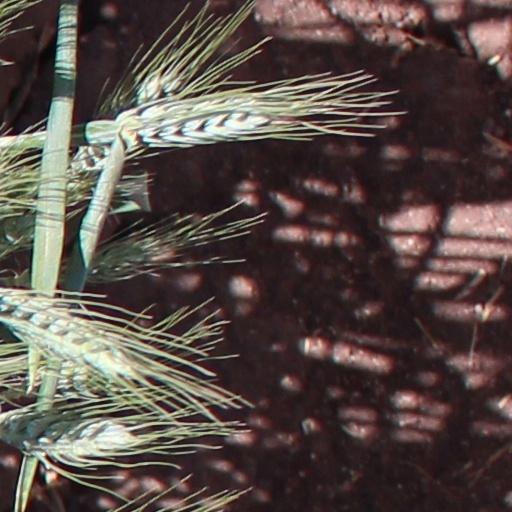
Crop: wheat